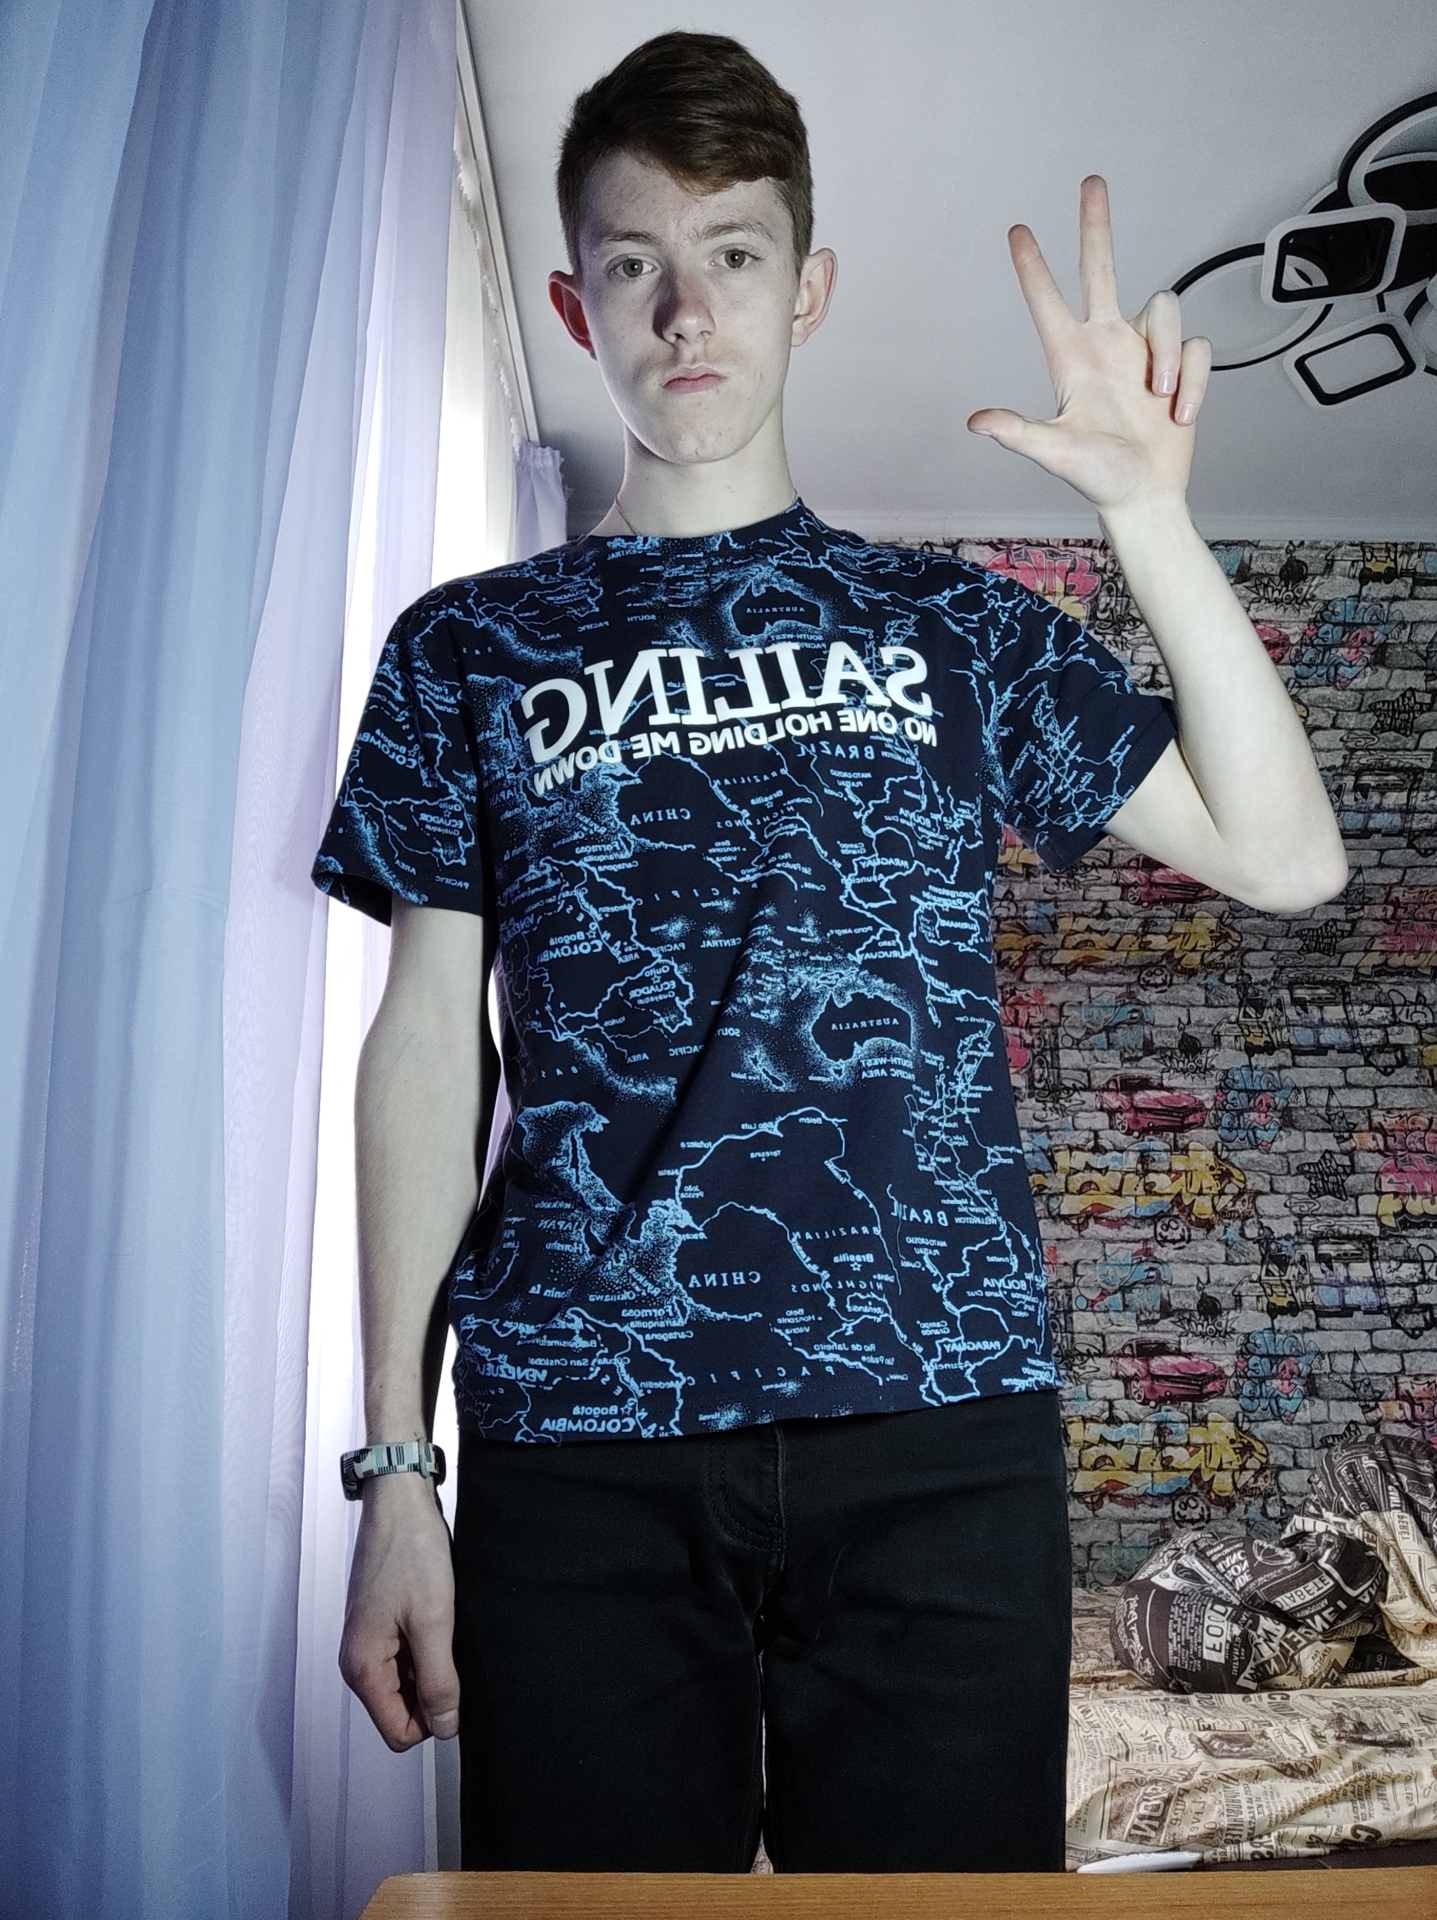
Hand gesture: three2